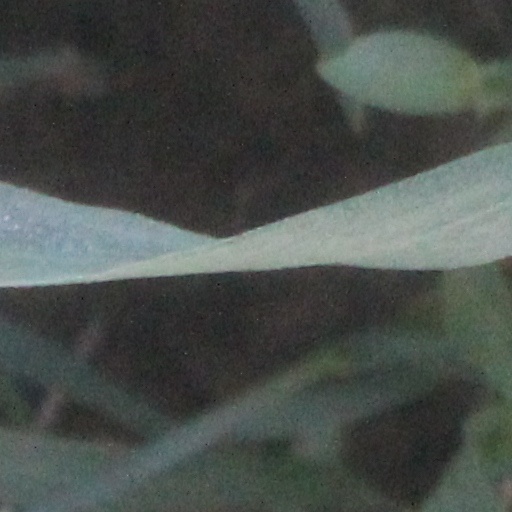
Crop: wheat